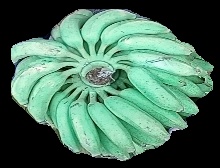
Variety: elakki-bale
Grade: grade1